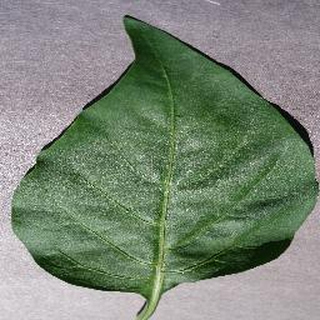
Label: healthy_bell_pepper